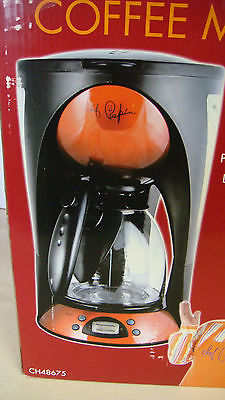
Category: coffee maker